United Nations Security Council Resolution 459

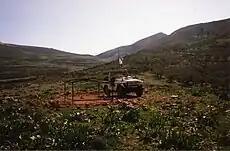
UNIFIL position in 1989

United Nations Security Council resolution 459, adopted on 19 December 1979, after recalling resolutions 425 (1978), 426 (1978), 427 (1978), 434 (1978), 444 (1979) and 450 (1979) and considering the report from the Secretary-General on the United Nations Interim Force in Lebanon (UNIFIL), the Council expressed anxiety about the future of the Force, citing threats to its freedom of movement, security and safety of its headquarters.